Billy Blue College of Design

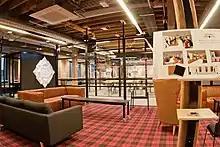
Campus in Ultimo

Billy Blue College of Design is an Australian private design college with campuses in Sydney, Melbourne and Brisbane. It is focused on teaching a combination of design disciplines including digital media, branded fashion, interior design, gaming, 3D design and animation, user experience design and web design, and communication design.